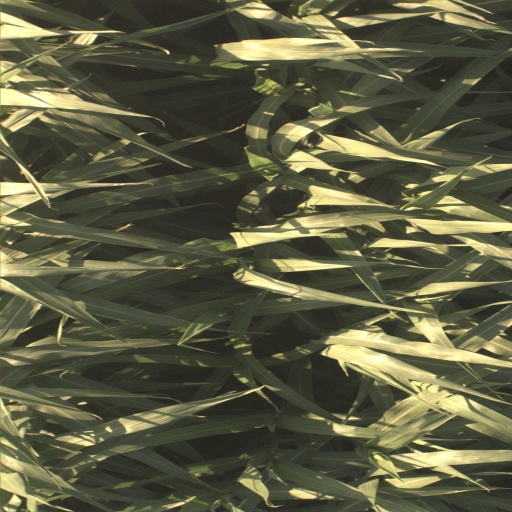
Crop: sorghum